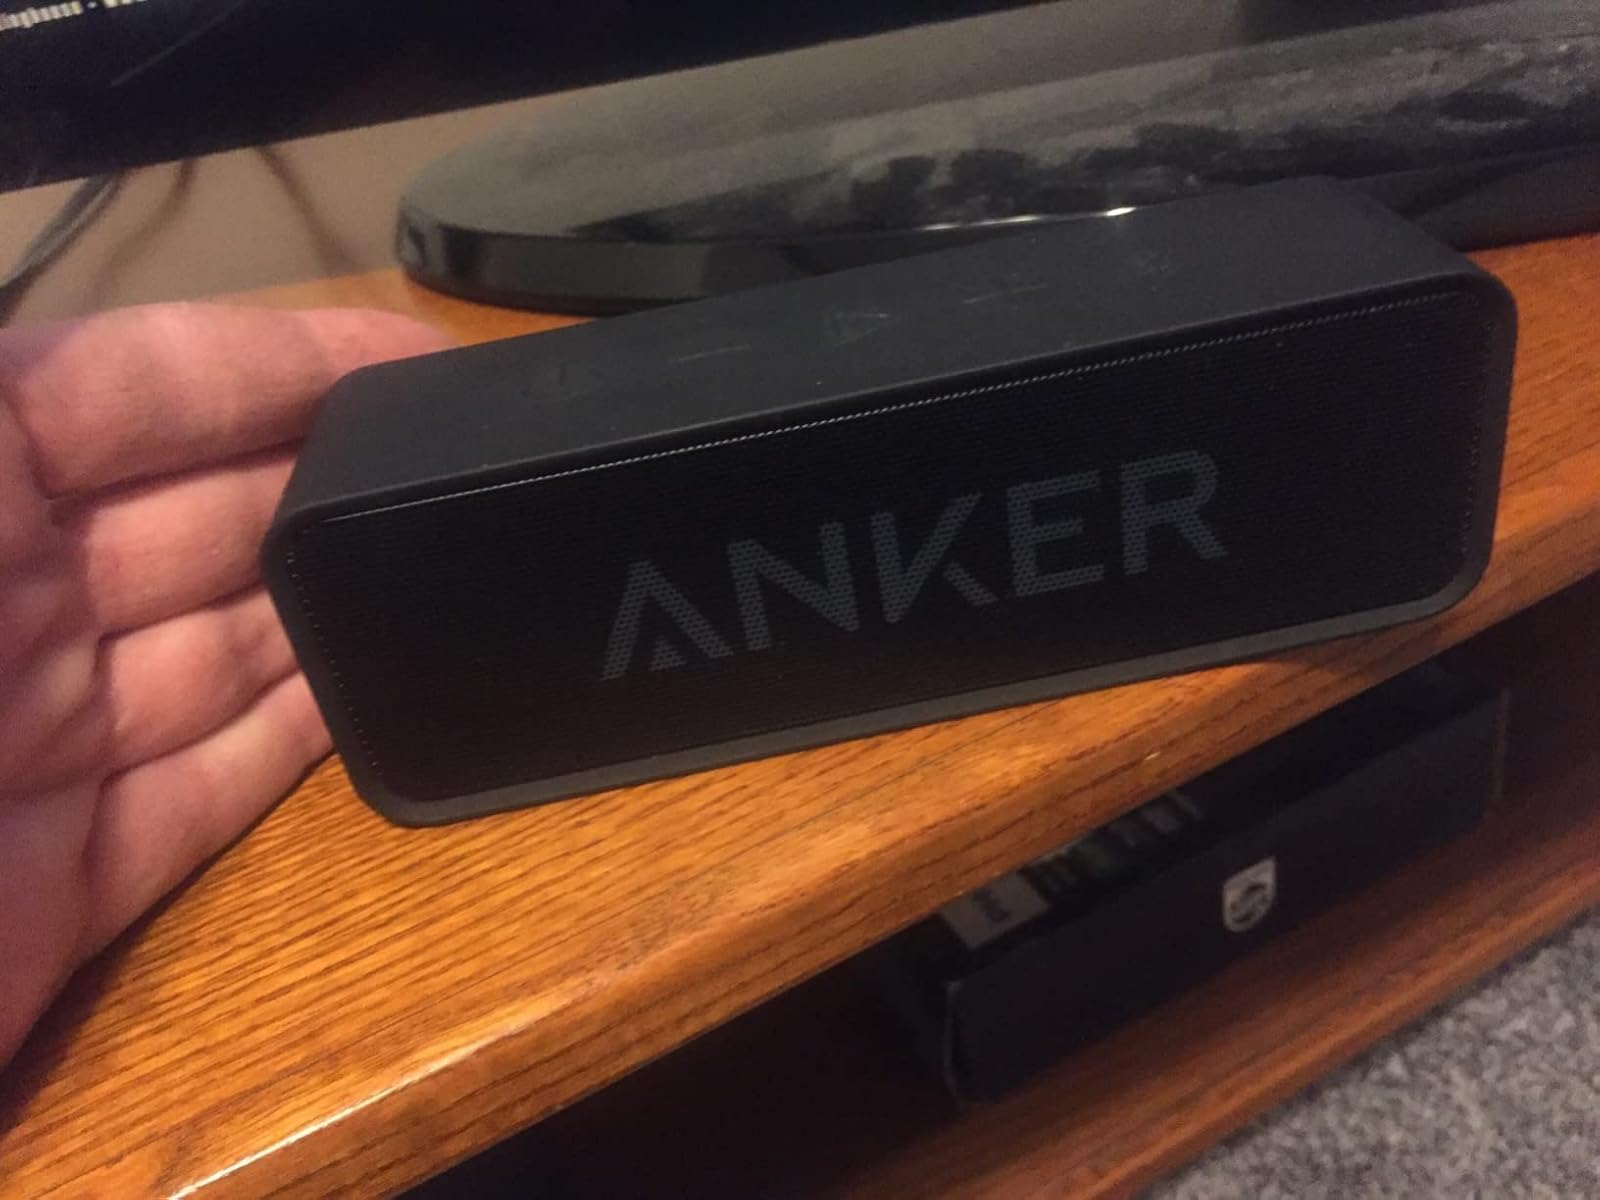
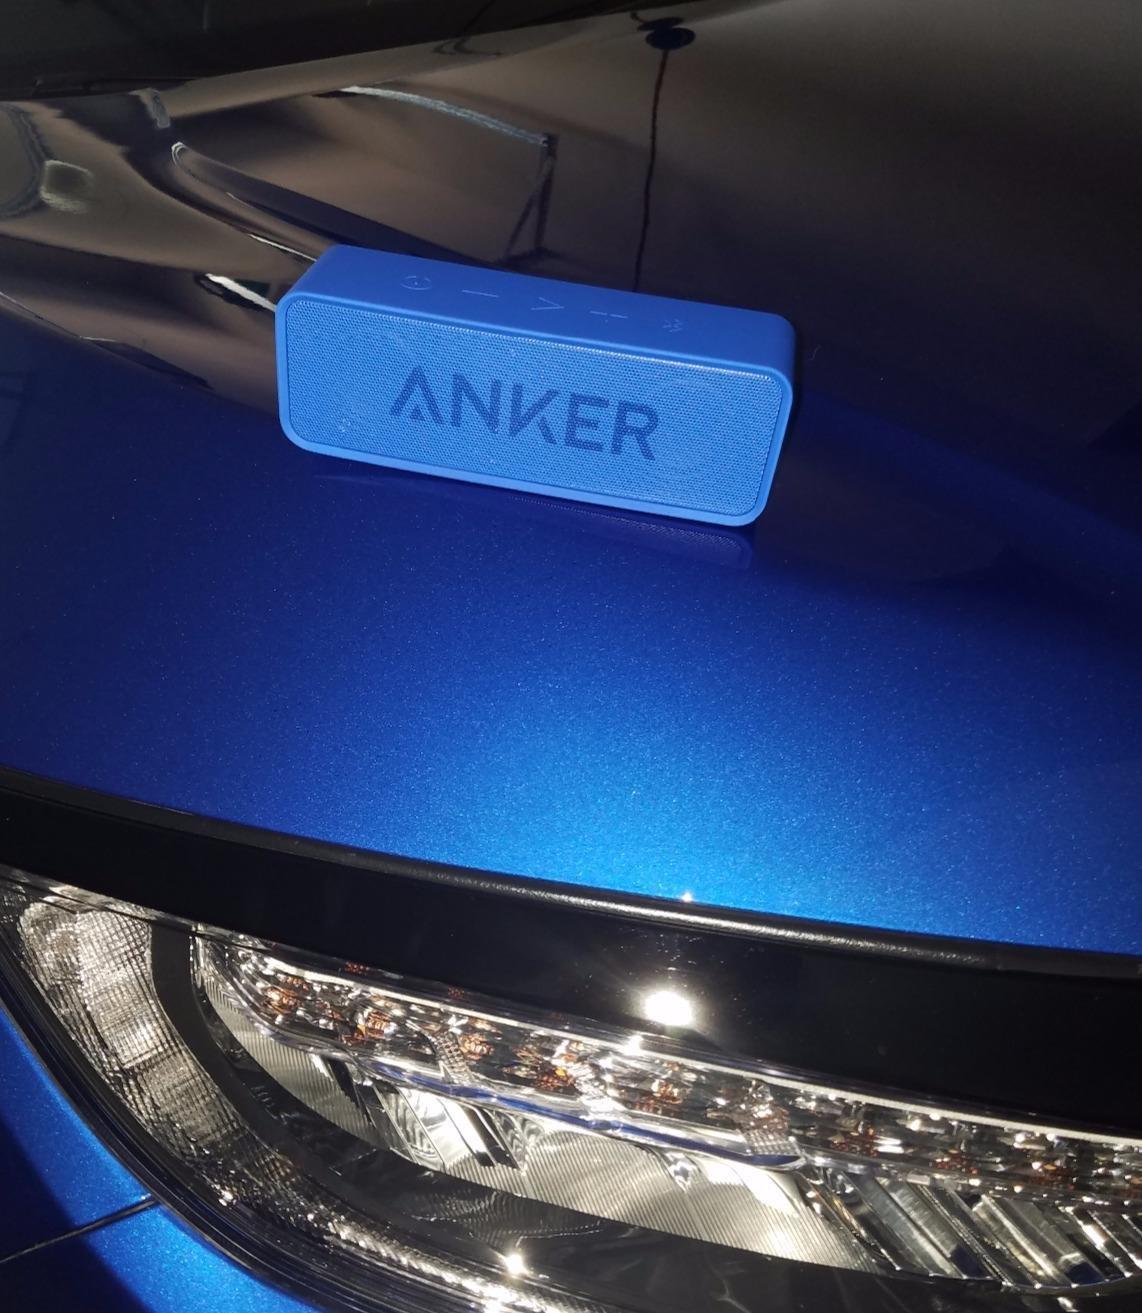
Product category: speaker
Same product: no